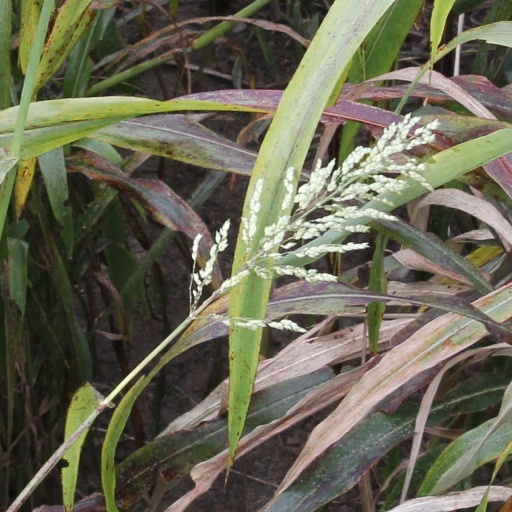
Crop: sorghum